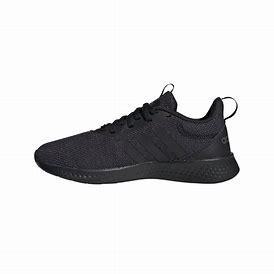
Brand: Adidas
Model: Puremotion